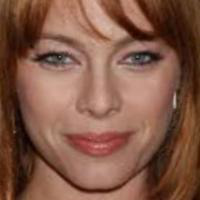
Age group: age 21-30